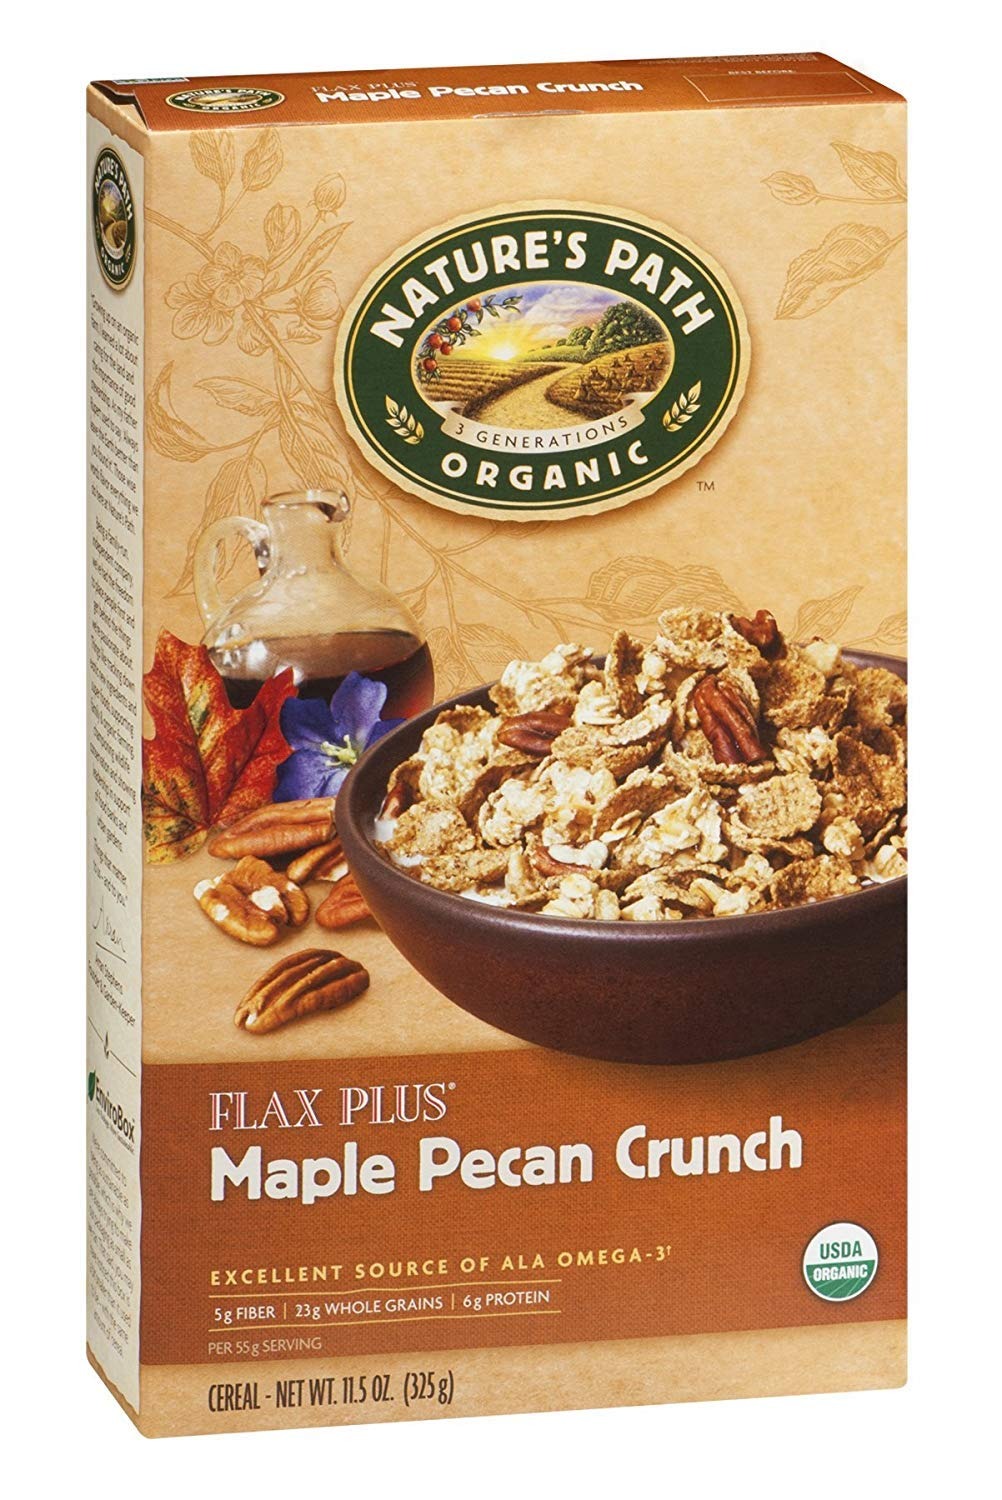
Item Name: Flax Plus, 95% organic, Maple Pecan, 11.7 oz (pack of 12 ) ( Value Bulk Multi-pack)24
Value: 140.4
Unit: Ounce

Price: 6.455